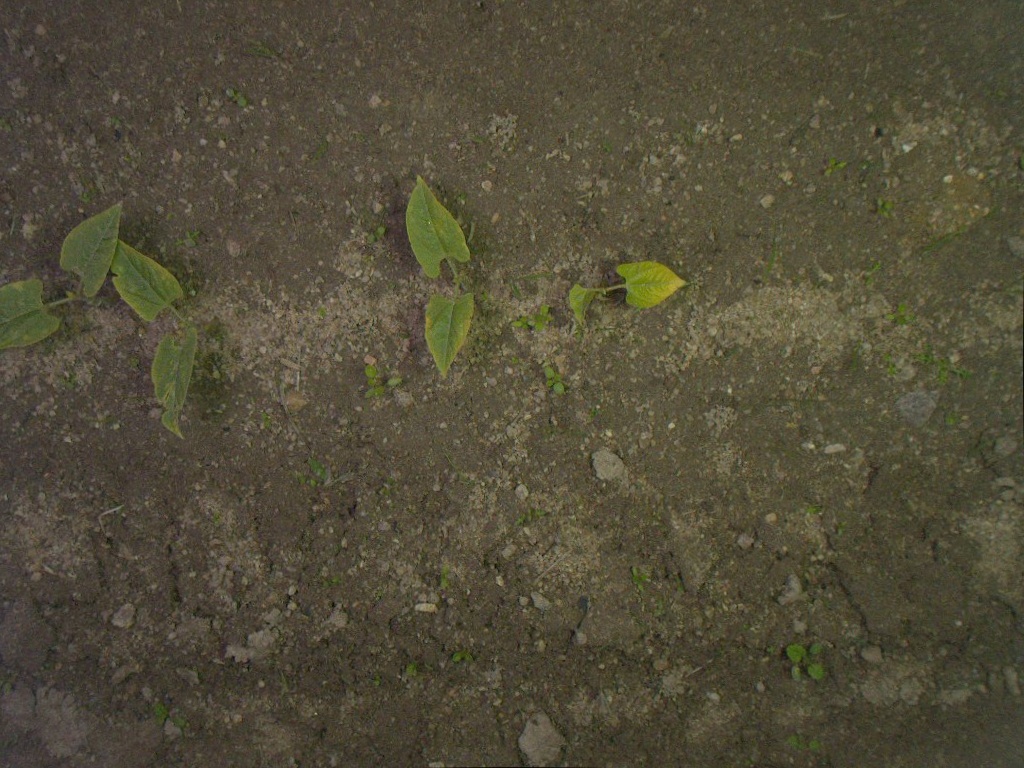
Crop: bean
Objects: stem_bean, stem_bean, stem_bean, stem_bean, bean, bean, bean, bean